Castelo, Rio de Janeiro

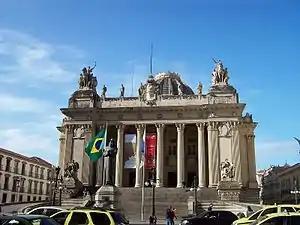
Tiradentes Palace is located in Castelo.

Castelo is a region in Rio de Janeiro, Brazil, but not officially recognized as a neighborhood, and officially forms part of the Centro neighborhood. It is generally considered to be located in the region between Avenida Rio Branco, the Santos Dumont Airport and Praça Quinze de Novembro. The area derives its name from the former Morro do Castelo in that location, which was demolished by water jets in the 1920s.